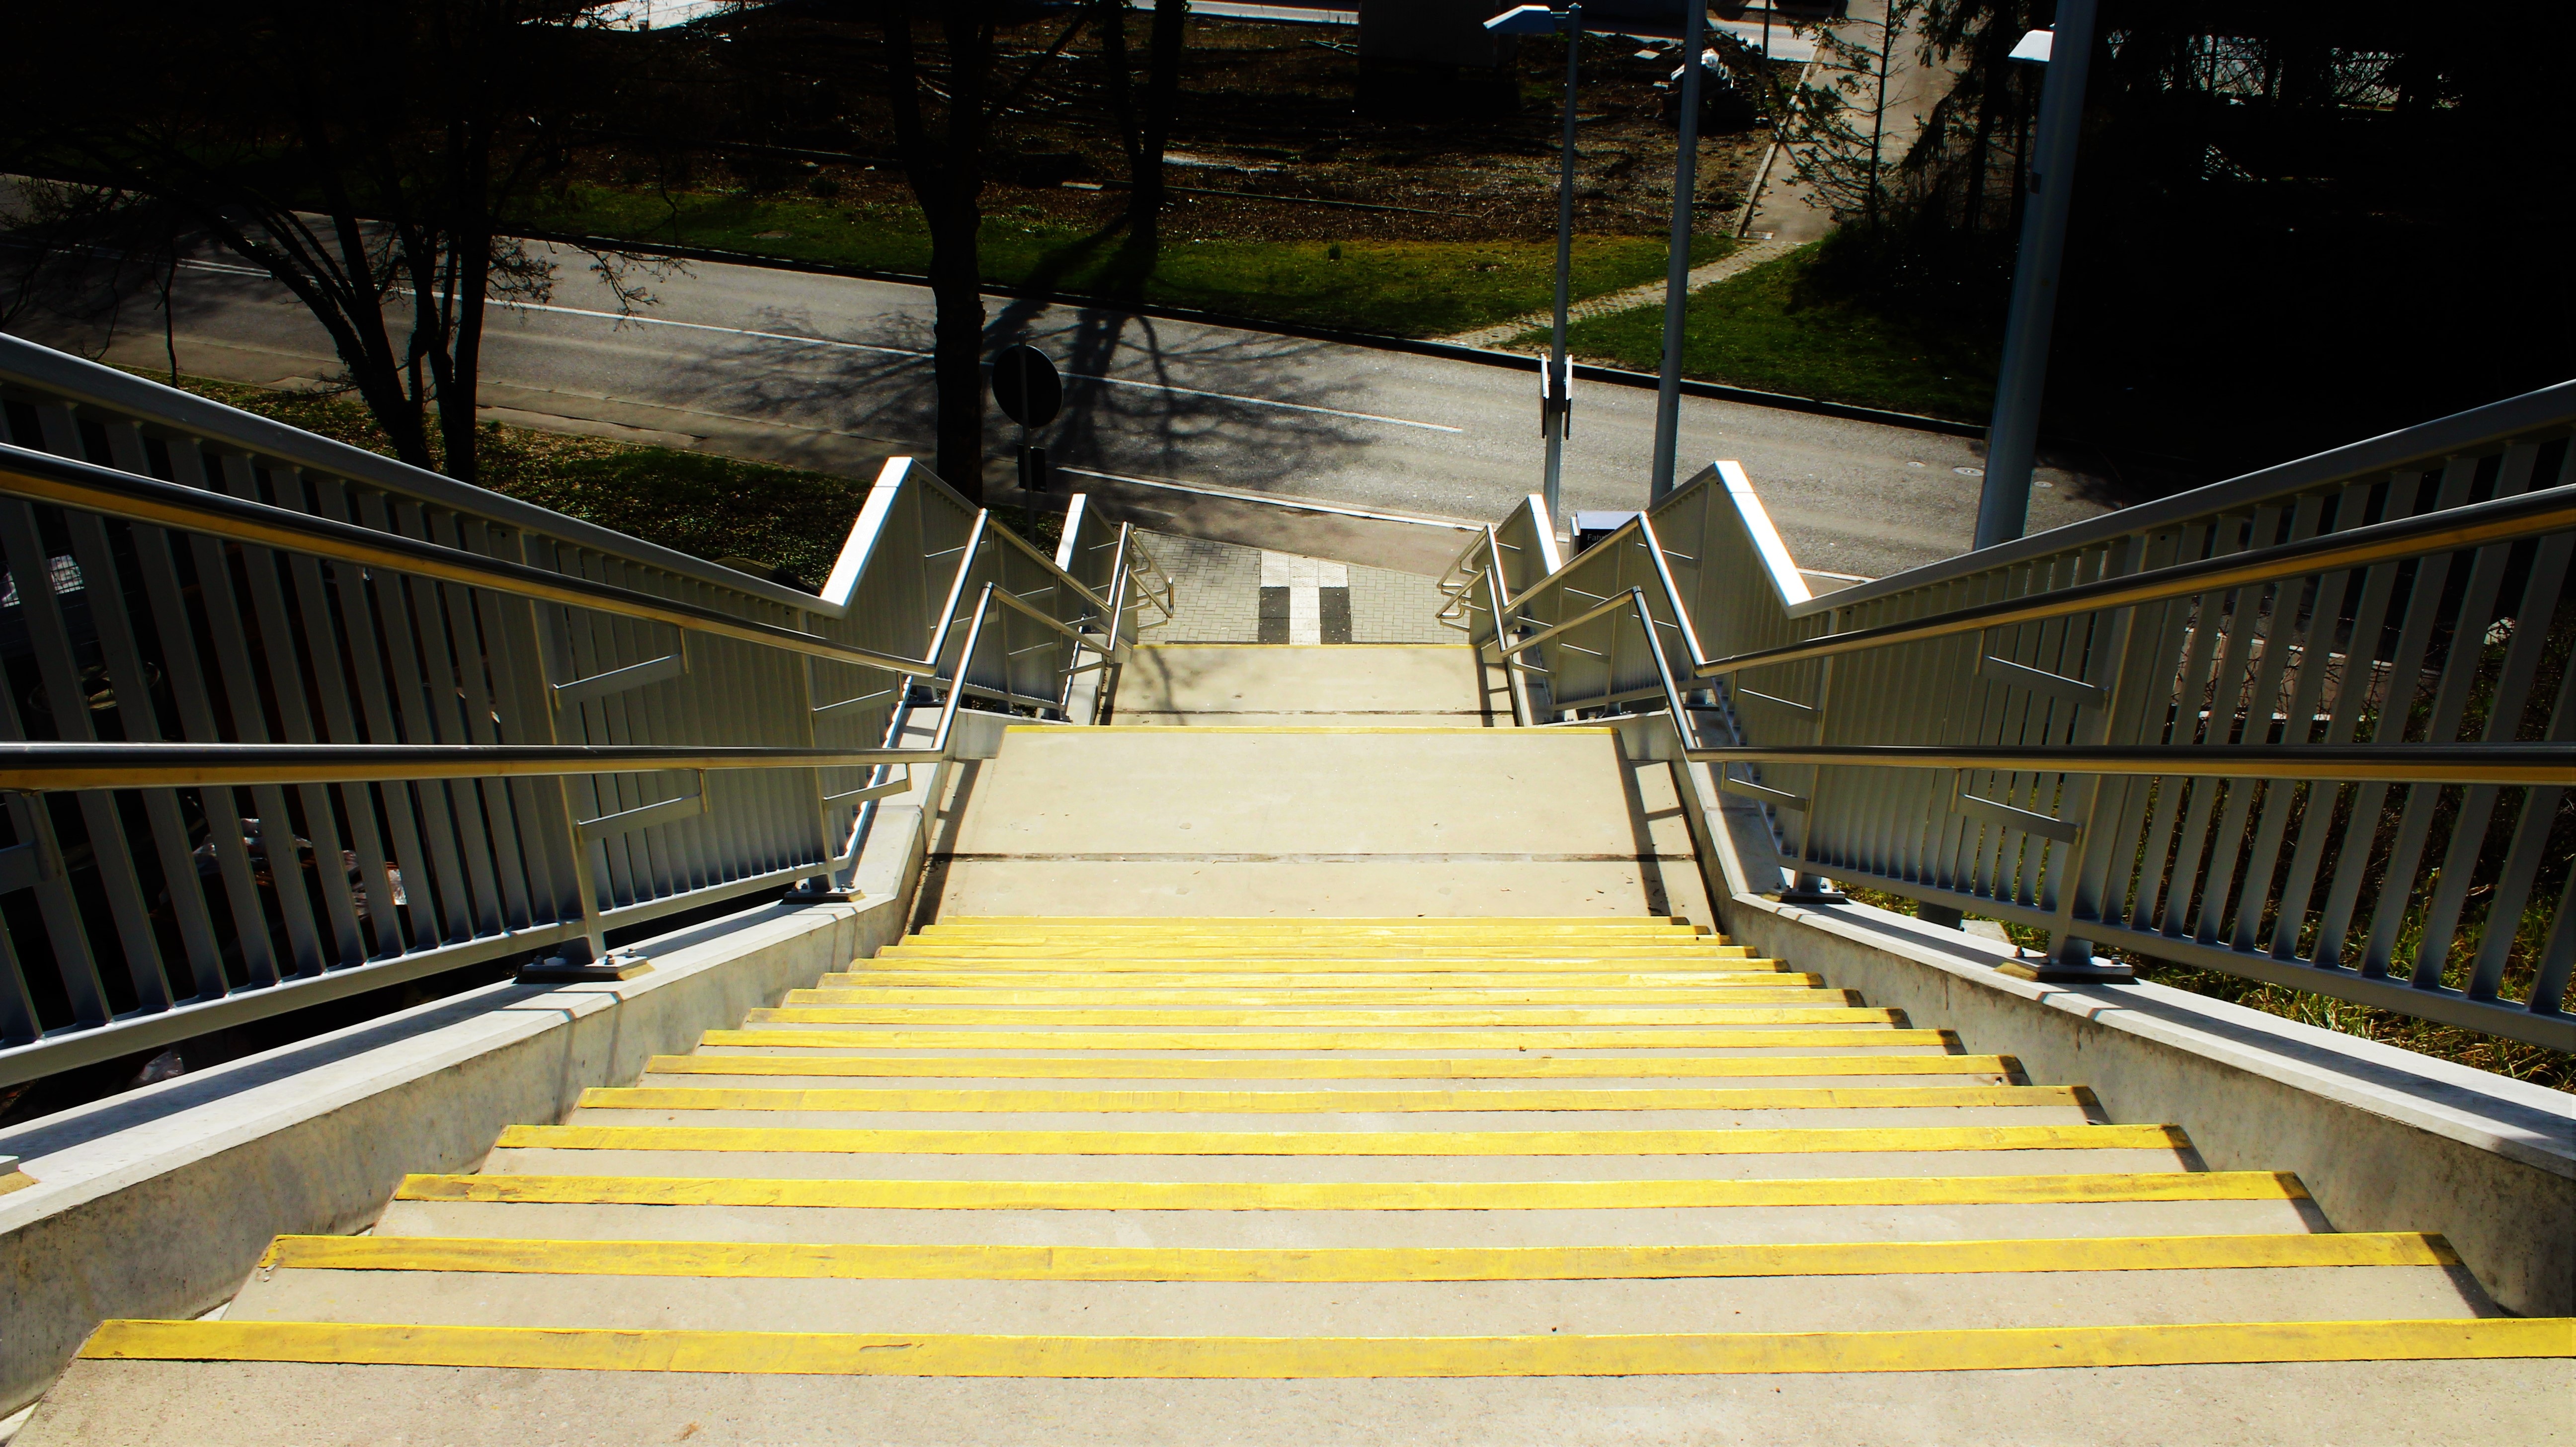
road, bridge, sidewalk, walkway, yellow, stairs, rise, gradually, ochre colours, urban area, nonbuilding structure